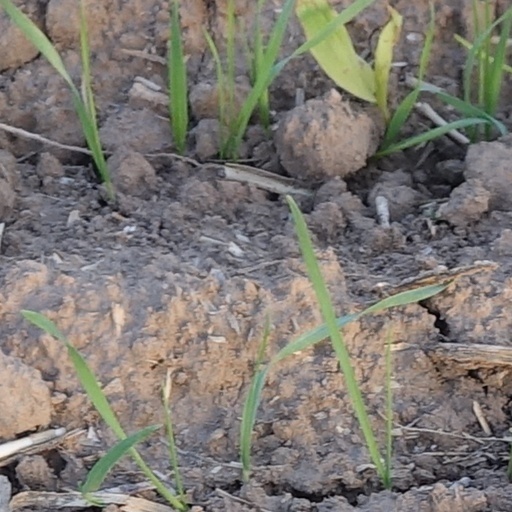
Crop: wheat